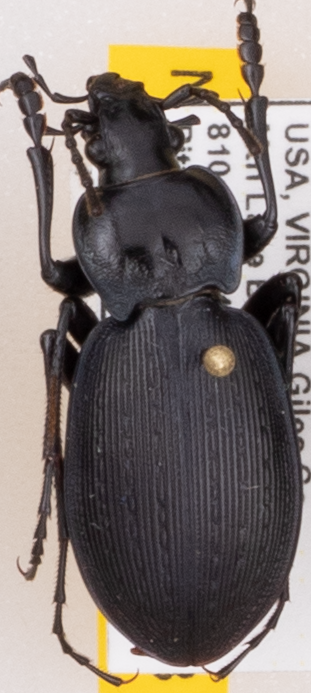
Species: Carabus goryi
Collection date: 2022-06-14
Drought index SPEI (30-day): -0.03
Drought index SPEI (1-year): -1.01
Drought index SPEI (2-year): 0.1